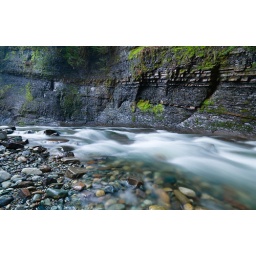
Water flows past an eroded rock face near Port Alberni on Vancouver Island.